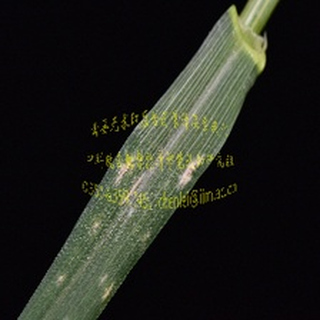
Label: wheat_mildew